Global Health Security Agenda

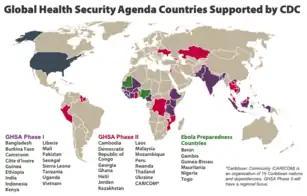
Global Health Security Agenda Countries Supported by CDC as of 15 December 2017

The Global Health Security Agenda (GHSA) is an international effort operating in the field of infection prevention and control. A brainchild of the Centers for Disease Control and Prevention (CDC), it was launched in February 2014 by a group of 44 countries and organizations including WHO. It was launched in 2014 as a five-year multilateral effort with the purpose to accelerate the implementation of the International Health Regulations (2005), particularly in developing countries. In 2017, GHSA was expanded to include non-state actors. It was also extended through 2024 with the release of the "Global Health Security Agenda (GHSA) 2024 Framework" (called "GHSA 2024"). The latter has the purpose to reach a standardized level of capacity to combat infectious diseases.